Muammar Gaddafi

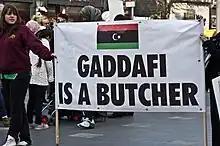
An anti-Gaddafist placard being displayed by demonstrators in Ireland in 2011

After the start of the Arab Spring, in 2011, Gaddafi spoke out in favour of Tunisian President Zine El Abidine Ben Ali, then threatened by the Tunisian Revolution. He suggested that Tunisia's people would be satisfied if Ben Ali introduced a "Jamahiriyah" system there. Fearing domestic protest, Libya's government implemented preventive measures by reducing food prices, purging the army leadership of potential defectors, and releasing several Islamist prisoners. This proved ineffective, and on 17 February 2011, major protests broke out against Gaddafi's government. Unlike Tunisia or Egypt, Libya was largely religiously homogeneous and had no strong Islamist movement, but there was widespread dissatisfaction with the corruption and entrenched systems of patronage, while unemployment had reached around 30 percent.